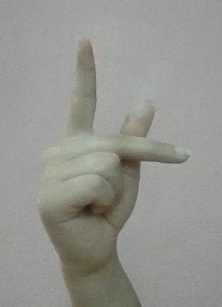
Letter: dha